Question: Please indicate a possible affordance area of the jump_skateboard that can be used for standing on
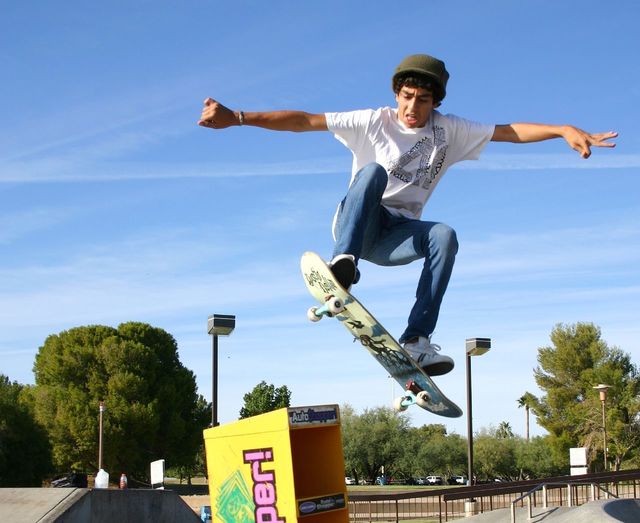
Answer: [288.897, 244.963, 473.806, 424.963]